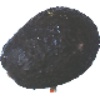
Label: Avocado ripe 1